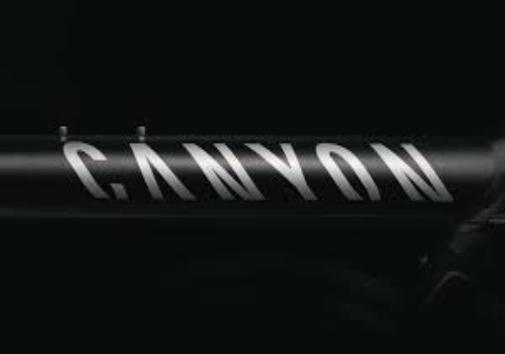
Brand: canyon bicycles
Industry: Transportation